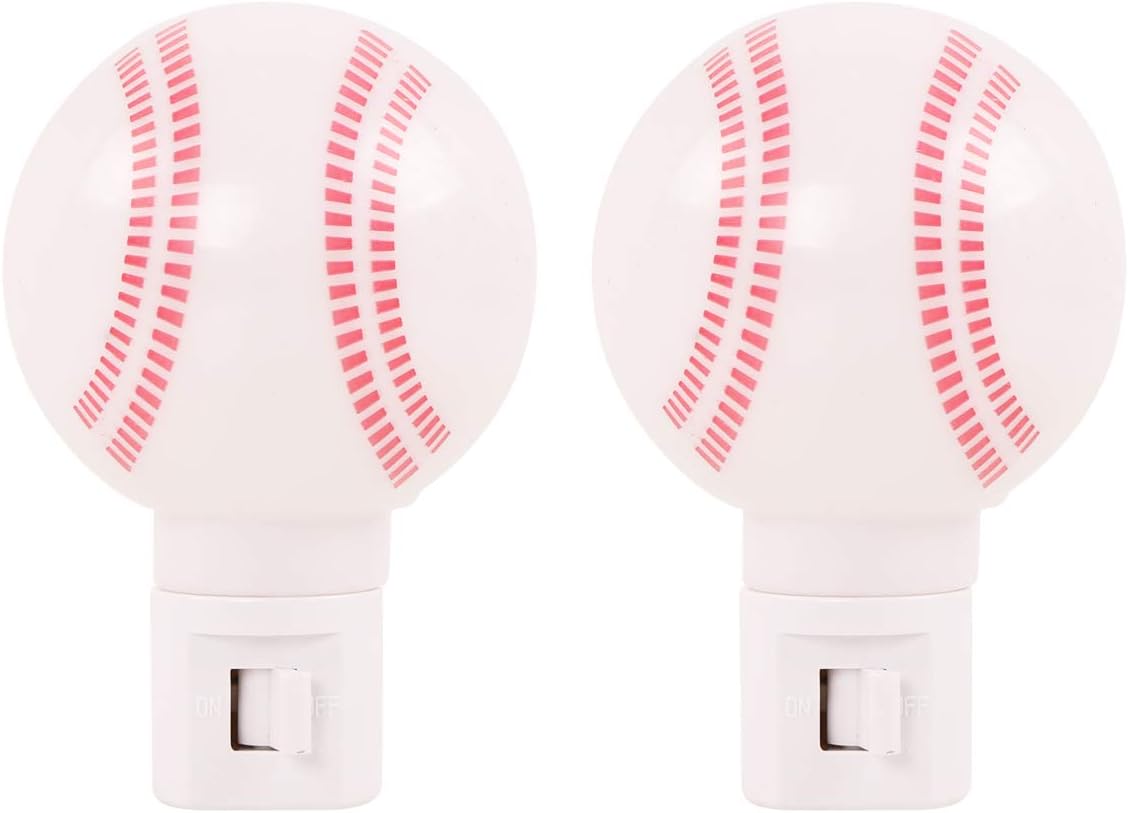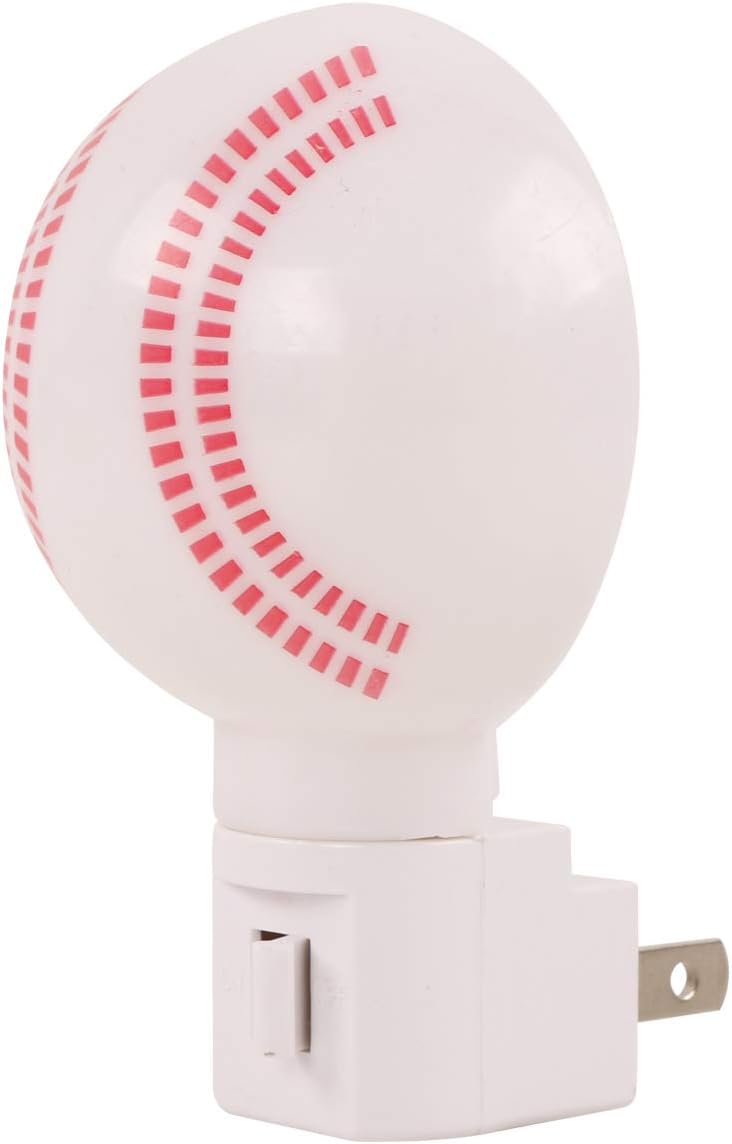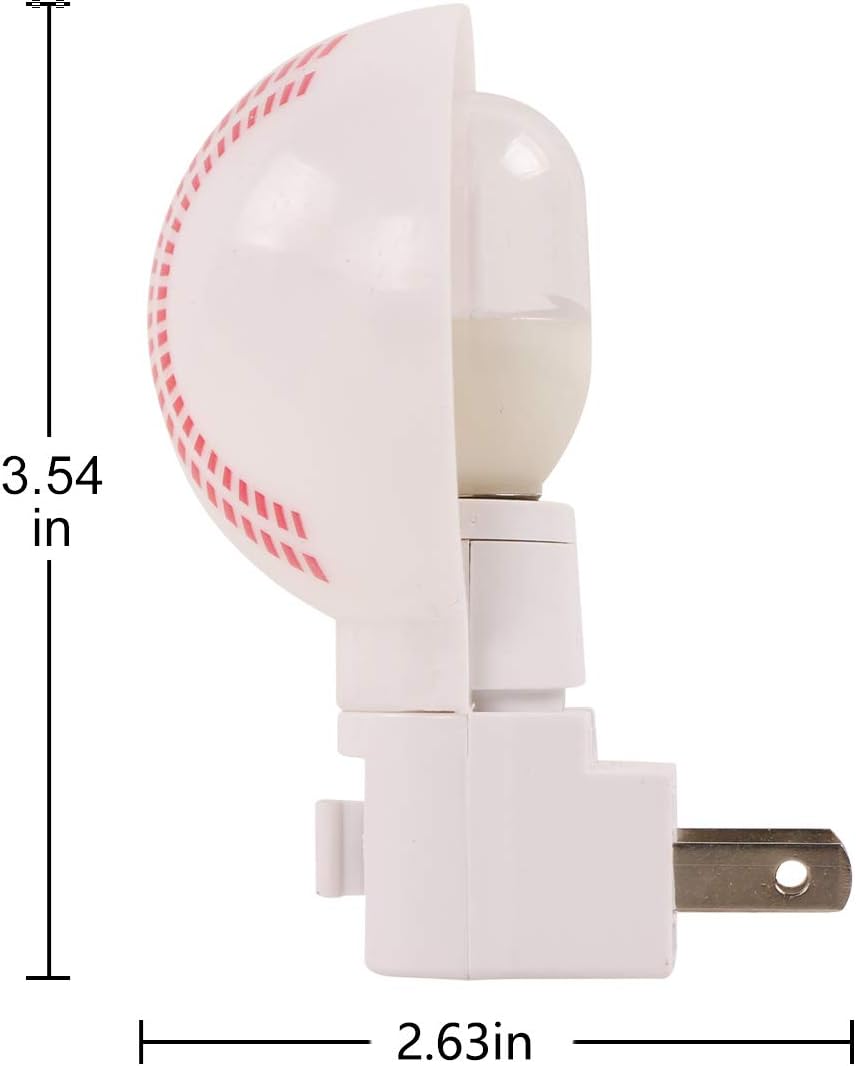
2 Pack Warm White - Upgraded Version LED Plug-in Night Light for Kids - Baseball Shaped Lamp Take Good Care Children Sleep
Category: Tools & Home Improvement
Specifications: Power Consumption: 0.5W Input Voltage: AC 110-220V Light Source: 4 LEDs  Lifespan: 50000 Hours  Light Color: Warm White Brightness: 40LM  Material: ABS + PC + Steel Product Dimension: 2.36*1.85*3.14 inch Product Weight: 1.4 oz Package included: 2 * Night Light Note: THIS ITEMS IS NOT INTENDED FOR USE BY CHILDREN 12 AND UNDER.
Features: Upgrade the LED light source, save energy and electricity, super service life and do not have to worry about breaking the light bulb. | Cool baseball shape, best for child's night lighting and also pretty room decorative lamps. Baseball enthusiasts logo. | Energy saving, annual power consumption 0.3w. Just plug-in and no need to replace batteries. | Compact & Offset Prongs: Compact size plus offset prongs, the nightlights don’t block the second outlet on the wall, so you don’t have to unplug the nightlight if you want to plug in something else above or below it. | Slim design allows the nightlight to lay flat to the wall, you don't have to worry about bumping into it. Perfect nightlights for little ones extra lighting use, Ideal for baby room, bedroom, nursery, hallway, stairs, Kitchen, bathroom, living room, storage, toddlers and so on.